1st Canadian Armoured Brigade

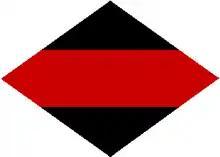
Formation patch worn by members of the brigade's headquarters.

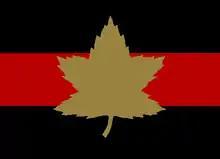
The formation sign used to identify tanks and other vehicles in the 1st Canadian Armoured Brigade.

The 1st Canadian Army Tank Brigade, later known as 1st Canadian Armoured Brigade, was an armoured brigade of the Canadian Army, raised during the Second World War. The brigade was composed of the 11th, 12th and 14th Canadian Armoured regiments and saw service in the Italian campaign and later in north-west Europe. It was one of only two independent Canadian armoured brigades in combat, the other being 2nd Canadian Armoured Brigade.